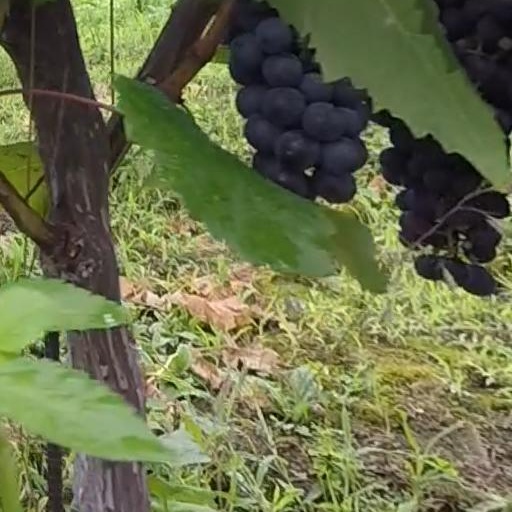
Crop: grape